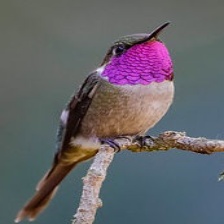
Species: AMETHYST WOODSTAR
Scientific name: CALLIPHLOX AMETHYSTINA
ImageNet parent category: hummingbird